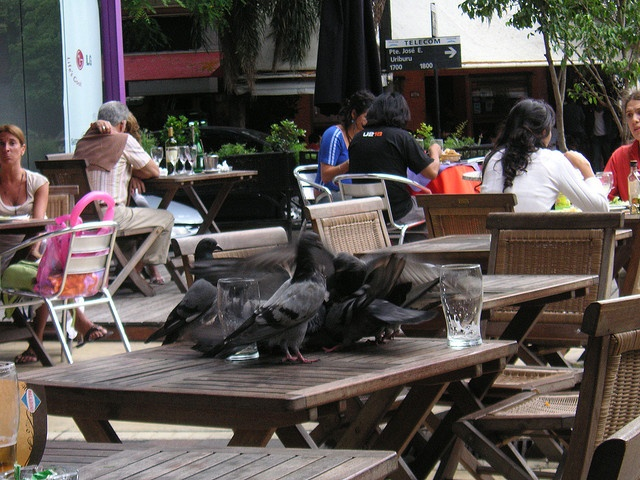
a group of people sitting at some dining tables having lunch
A bunch of birds on a table with a glass.
Pigeons fighting over food on a table at an outdoor cafe.
A flock of black birds sitting on top of a table.
Many pigeons gather on a restaurant table.